Tooting (crater)

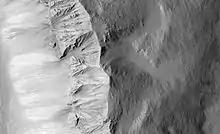
Wall of Tooting Crater, as seen by HiRISE.

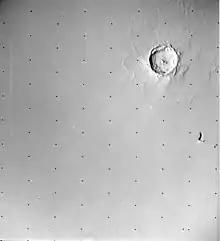
Viking orbiter 1 image of Tooting

Due to the flatness of the surrounding lava flows (at 3872 m below Martian datum), it is possible to infer much about the crater's formation and ejecta blanket. For example, the volume of ejecta deposited from the formation of the crater is estimated to be 450 cubic kilometres and that this process took less than half an hour.